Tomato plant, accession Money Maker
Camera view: bottom (45 deg); turntable rotation: 300 degrees
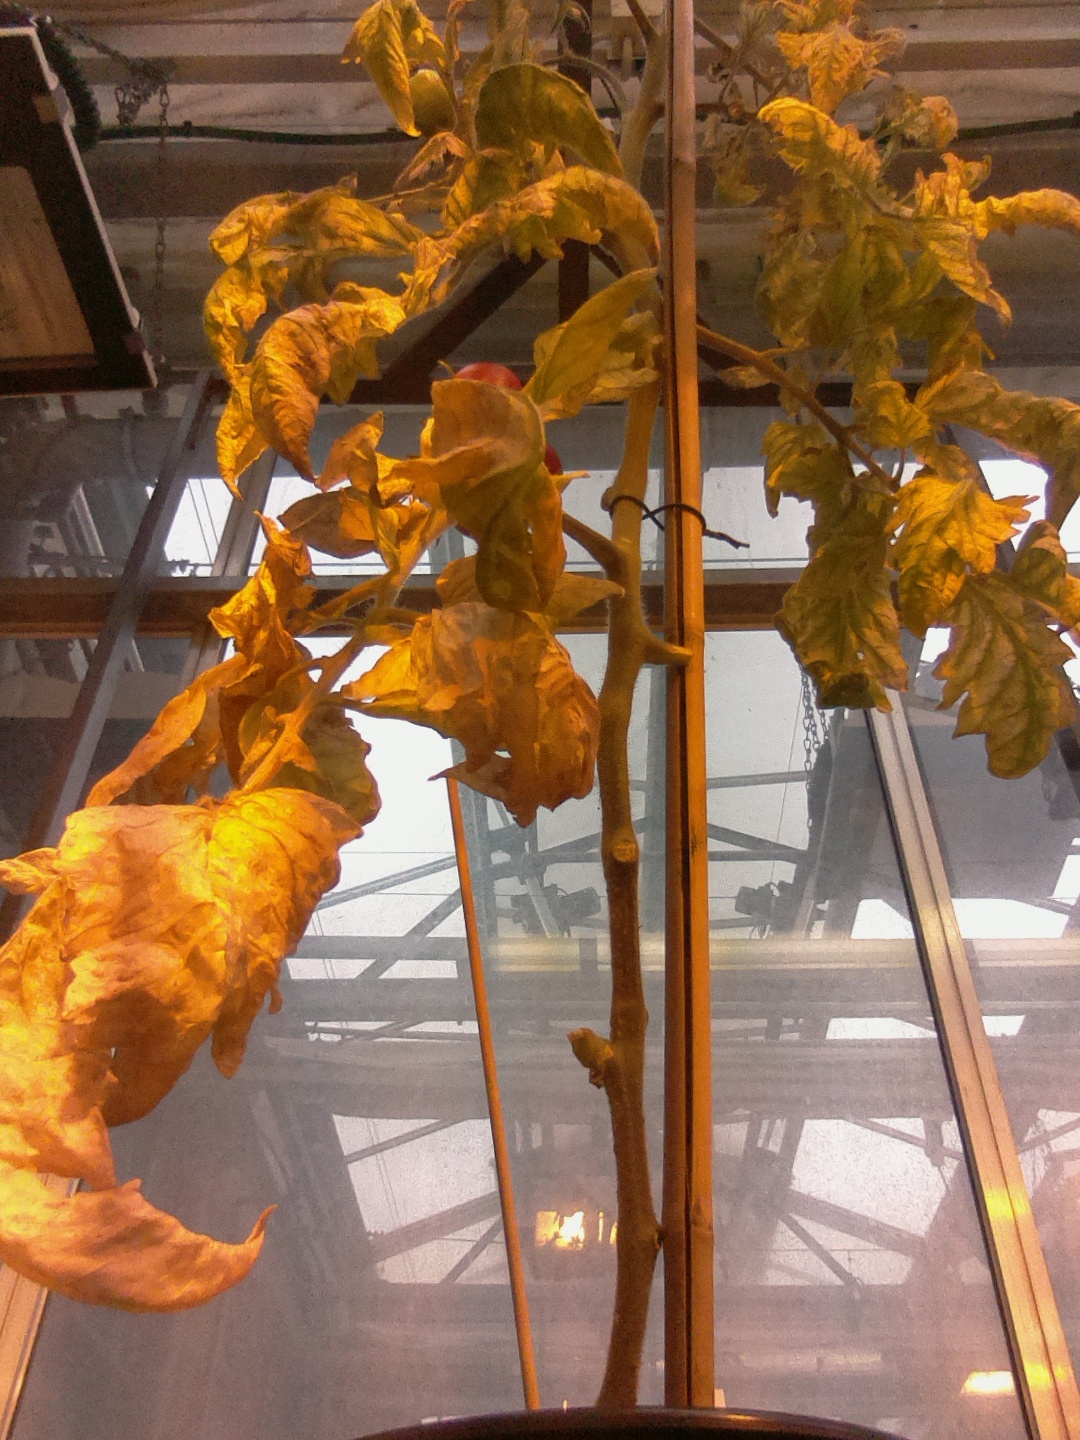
BBCH growth stage 89: 90%-100% of fruits show typical fully ripe color